Caucasus Germans

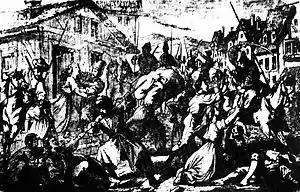
Attack on Katherinenfeld on 14 August 1826 during the Russo-Persian War

The colonies suffered during the Russo-Persian War of 1826–28. Many of the settlements had been raided by marauding Kurds in 1826 who, according to Parrot, killed 30 people of Katharinenfeld's 85 families and captured 130 more. Half of those had not yet returned at the time of the naturalist's visit in 1829. While visiting the great bazaar in Erivan (Yerevan) with Khachatur Abovian (the Armenian writer and national public figure), Parrot encountered "two Württemberg women, with five children" who "talked to one another in true Swabian dialect." They were from Katharinenfeld and Parrot resolved to tell their relatives back home about their location. When Parrot visited the village and told the colonists the news, he was very well received. The two women who he met in Erivan returned from comparably benign captivity with a "wealthy Tatar chief" where they had been pressured to convert to Islam. Parrot surmised that others might have been sold into slavery deeper into Turkish territory. Furthermore, he told of a case where a man received a letter from his wife who had married a Persian cleric in captivity and therefore allowed him to remarry.